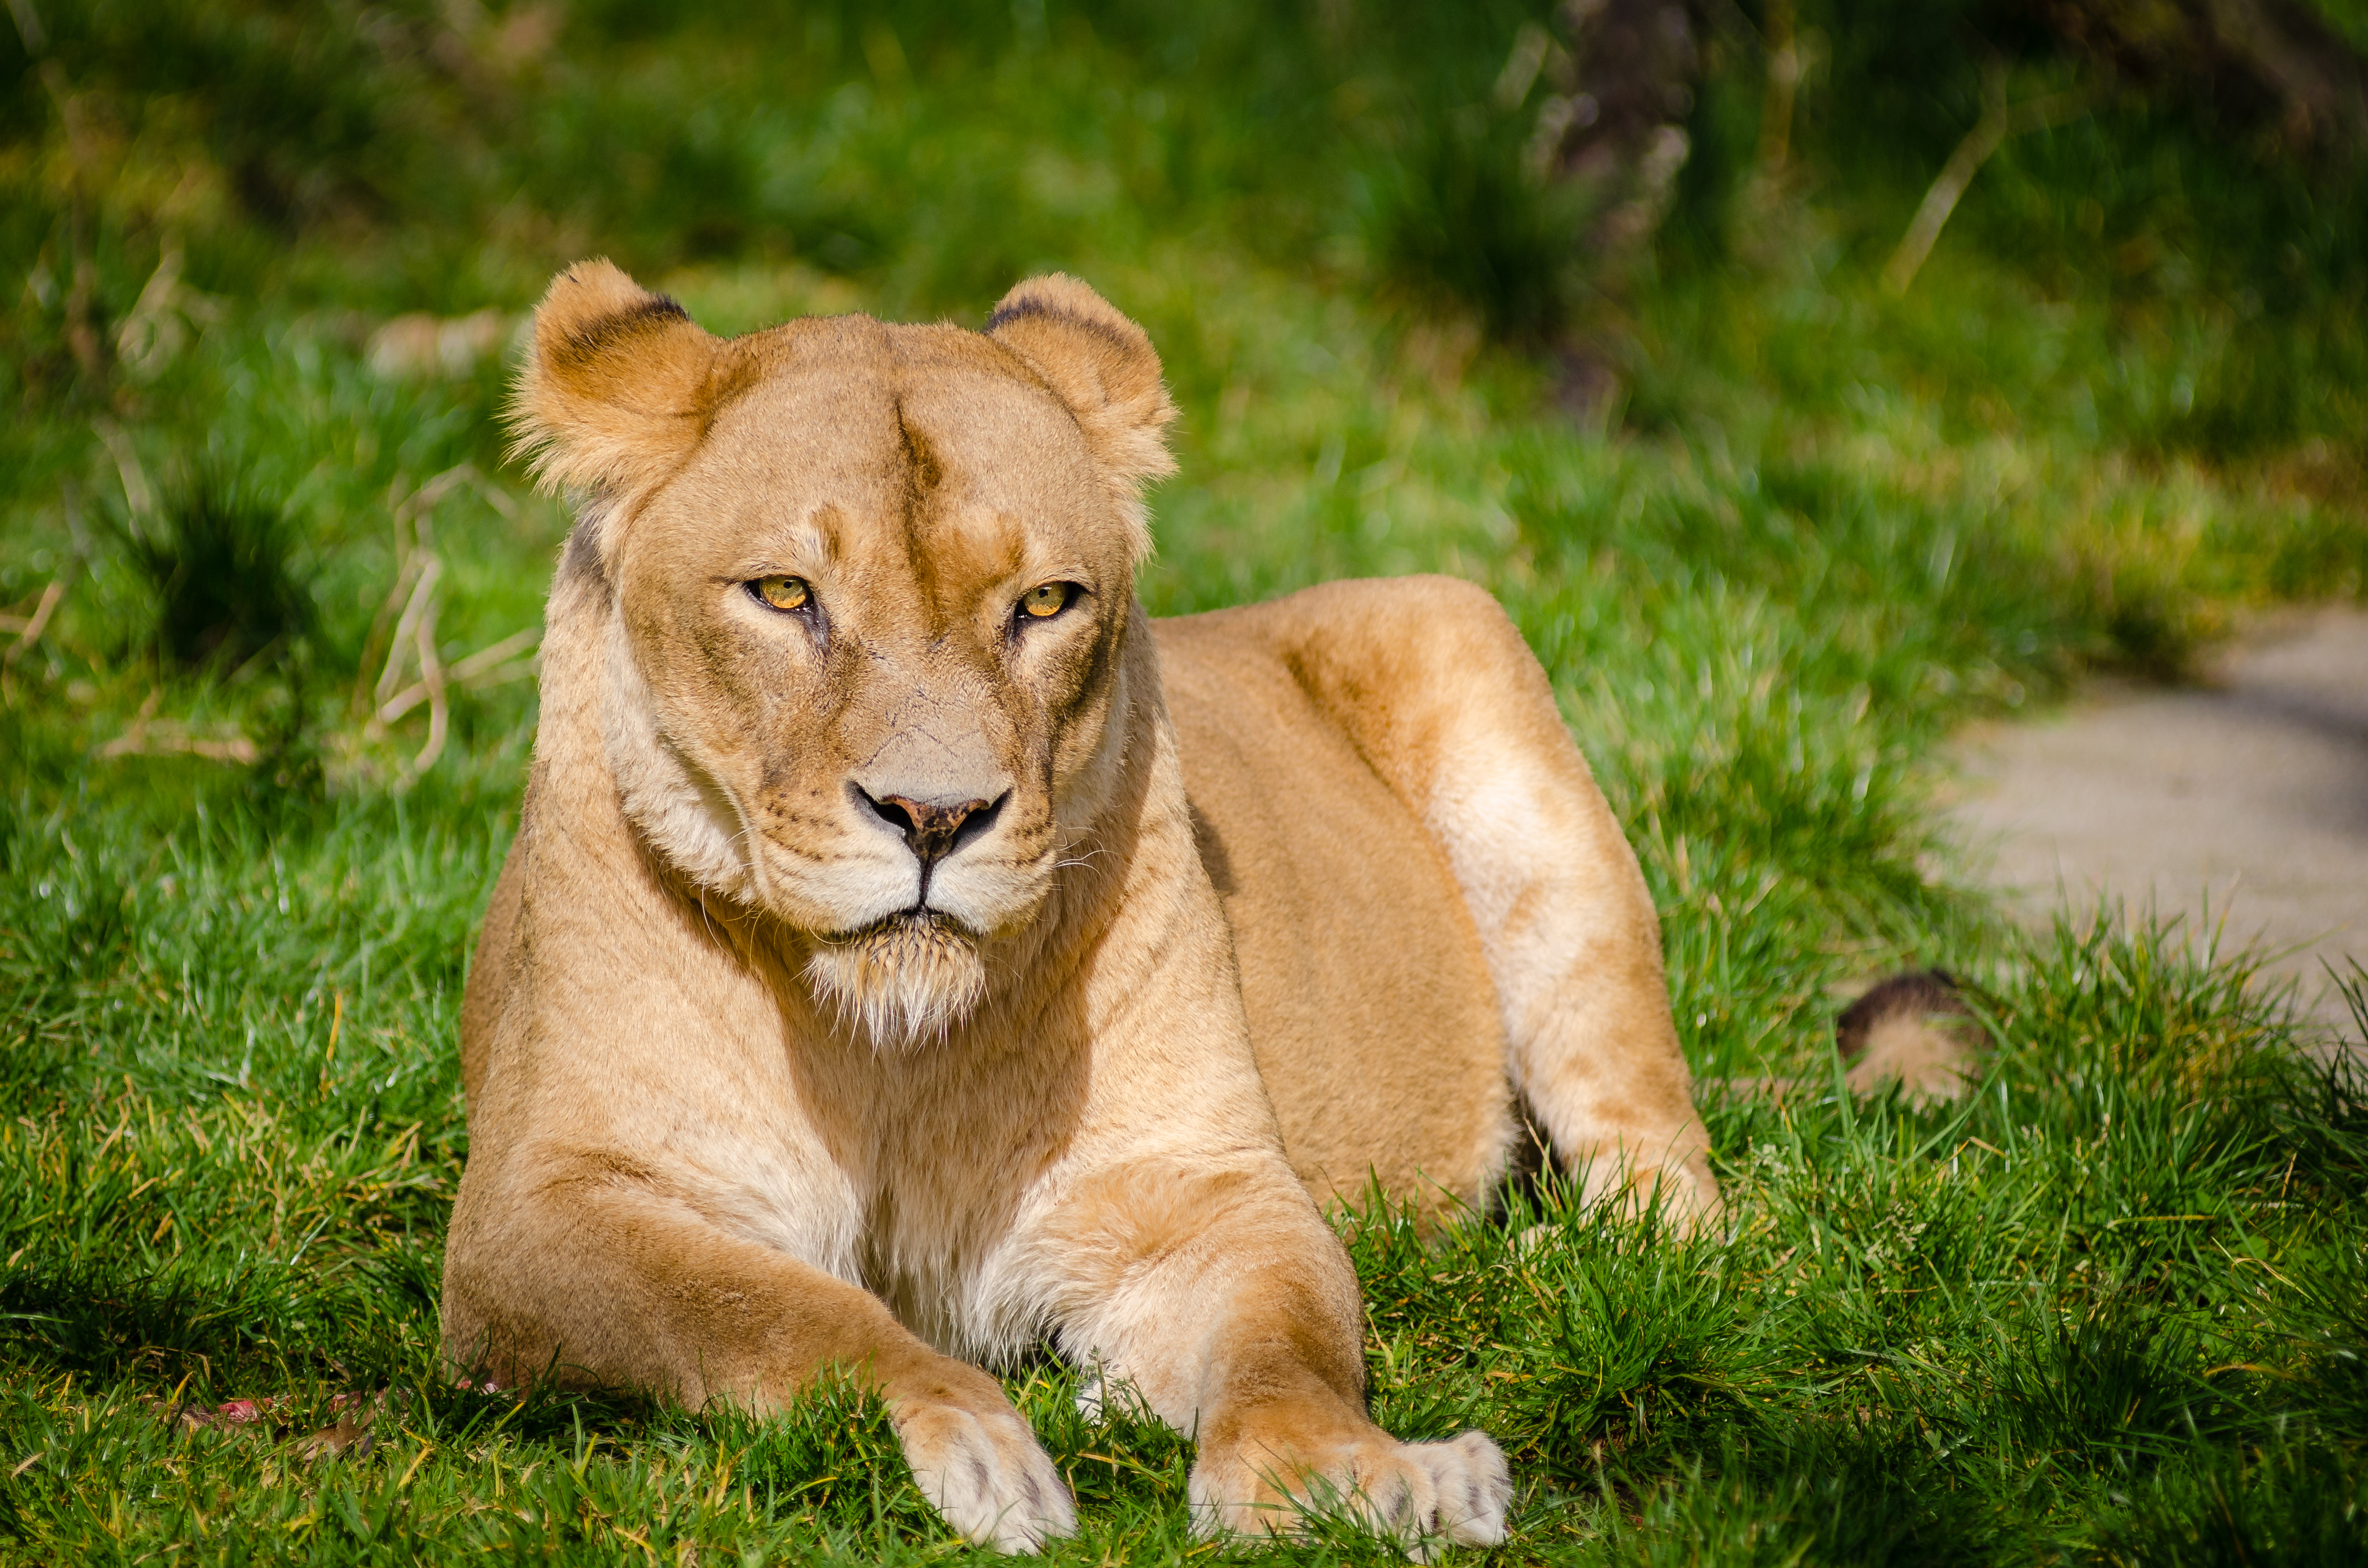
grass, animal, female, wildlife, zoo, cat, mammal, nikon, predator, meat, fauna, lion, lioness, eyes, whiskers, lazy, animals, dinner, vertebrate, katze, tier, tiere, d7000, tierpark, weiblich, carnivore, duisburg, afrikanischer, raubtier, fleisch, african, gore, giblets, faul, lwe, lwin, fleischfresser, safari, puma, big cats, cat like mammal, masai lion